Simca Type 180

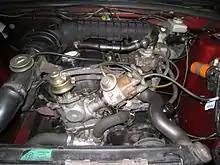
2.2-litre engine in a Talbot Tagora GLS

A version was also built. It was first used in the Talbot Tagora. Bore was and stroke was , making an oversquare design. This engine is sometimes confused with the 2,165 cc Renault/Peugeot Douvrin engine, but the displacement of the Simca 180 2.2-litre was slightly less. Later, this engine was also turbocharged, for use in the Citroën BX4TC and Peugeot 505 Turbos as the block was stronger than the Peugeot engine. Peugeot called the engine the N9T; the 1984 version with an intercooler was the N9TE and the more powerful model from 1986 was called the N9TEA.